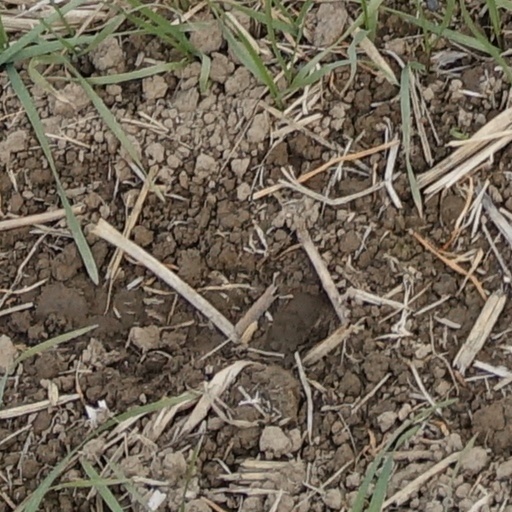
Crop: wheat